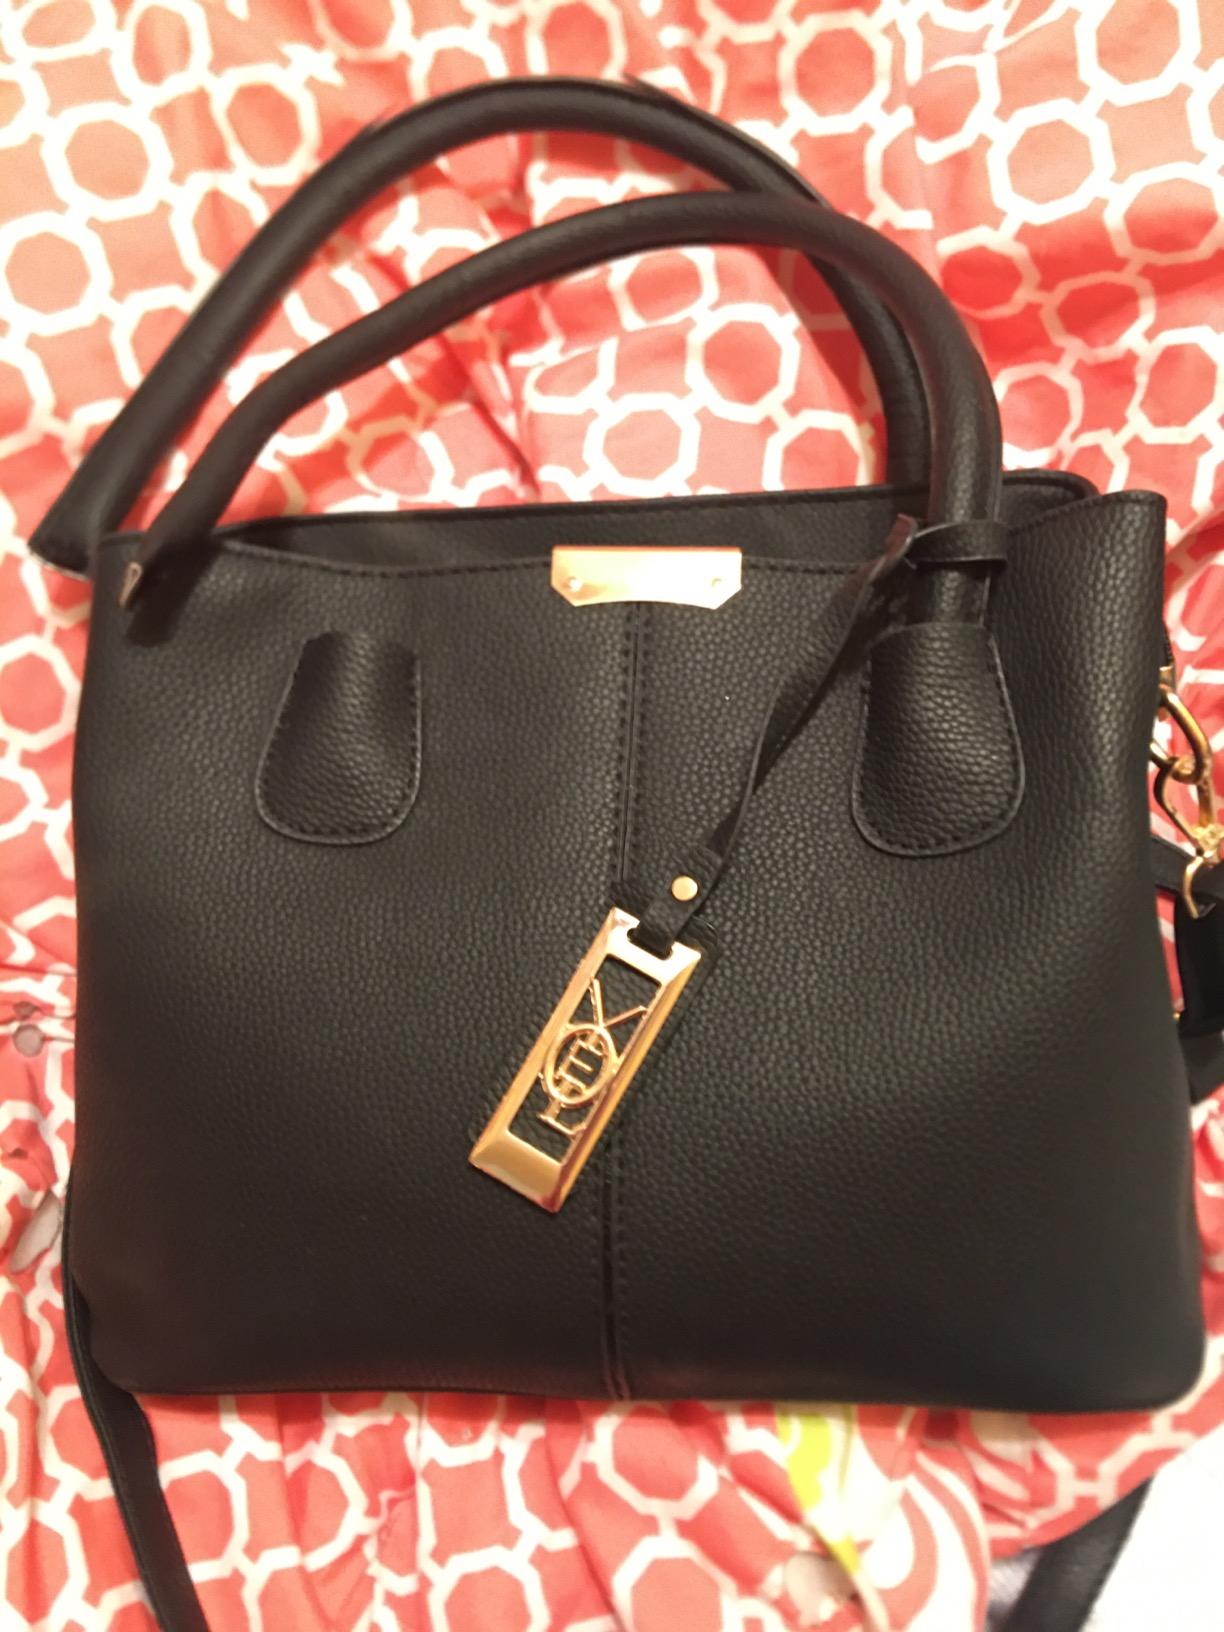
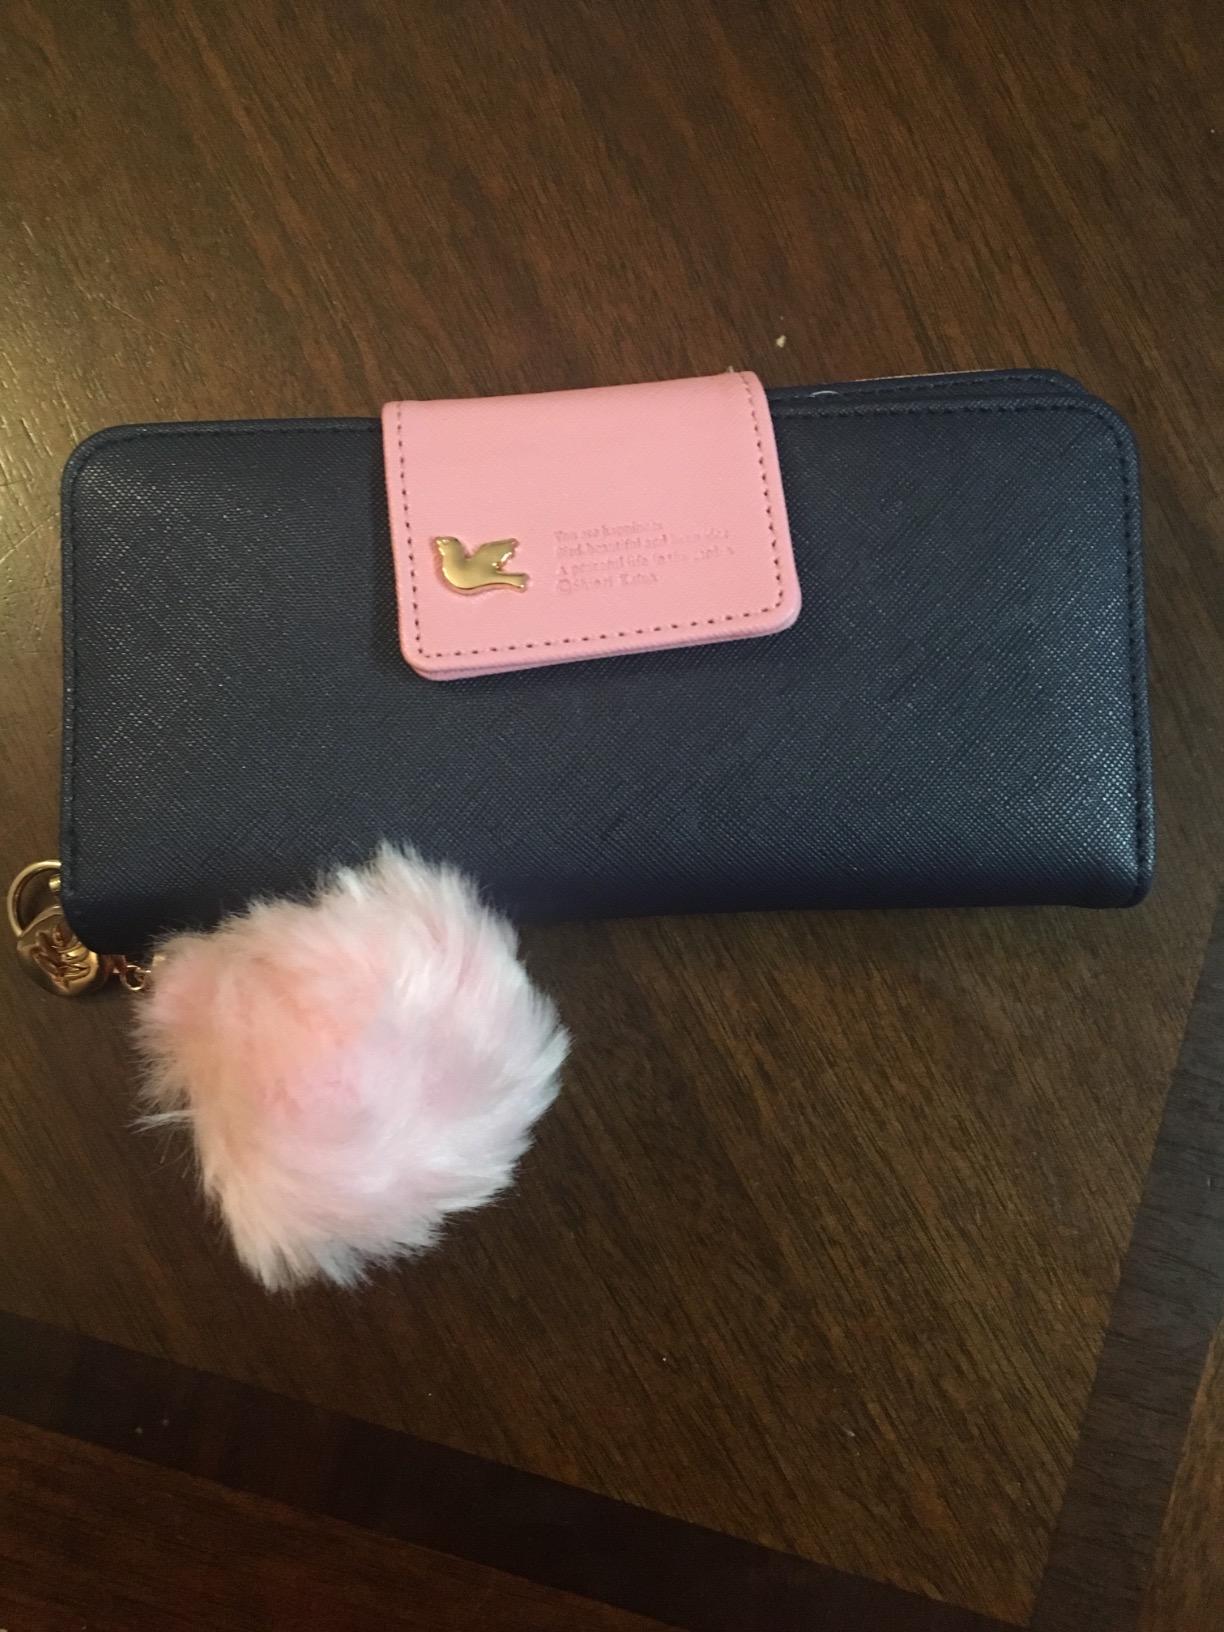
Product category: accessories_handbag
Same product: no